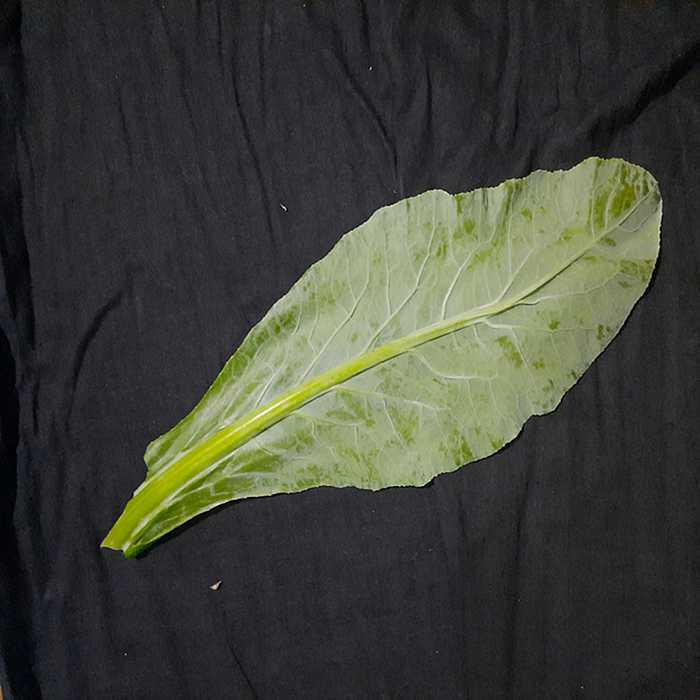
Plant: Cauliflower
Label: Fresh leaf